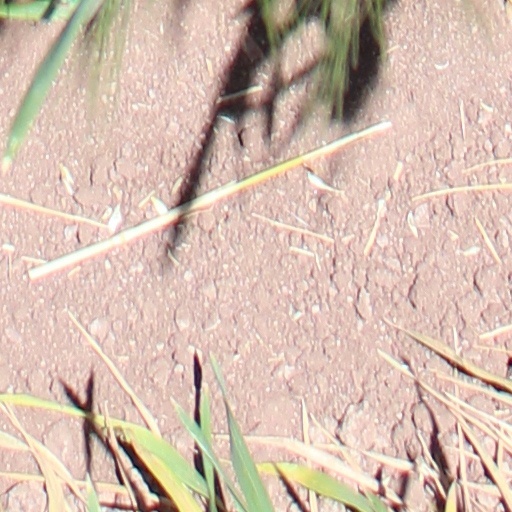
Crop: wheat